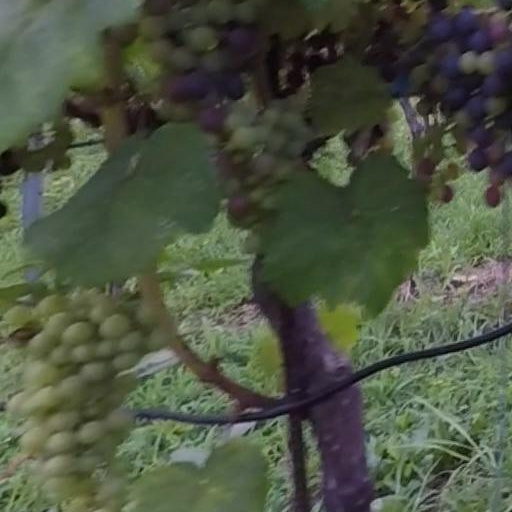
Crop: grape